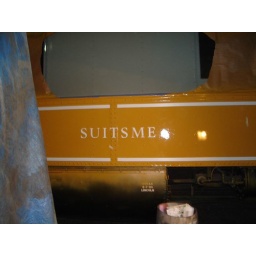
lettering a pullman car at the hobo railroad in lincoln, NH lincoln sign company 4